Kimisagara

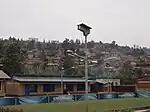
The Football for Hope Centre

It is home to the Kimisagara Water Treatment Plant, The Kimisagara Youth Centre, and the "Kimisagara Football for Hope Centre."